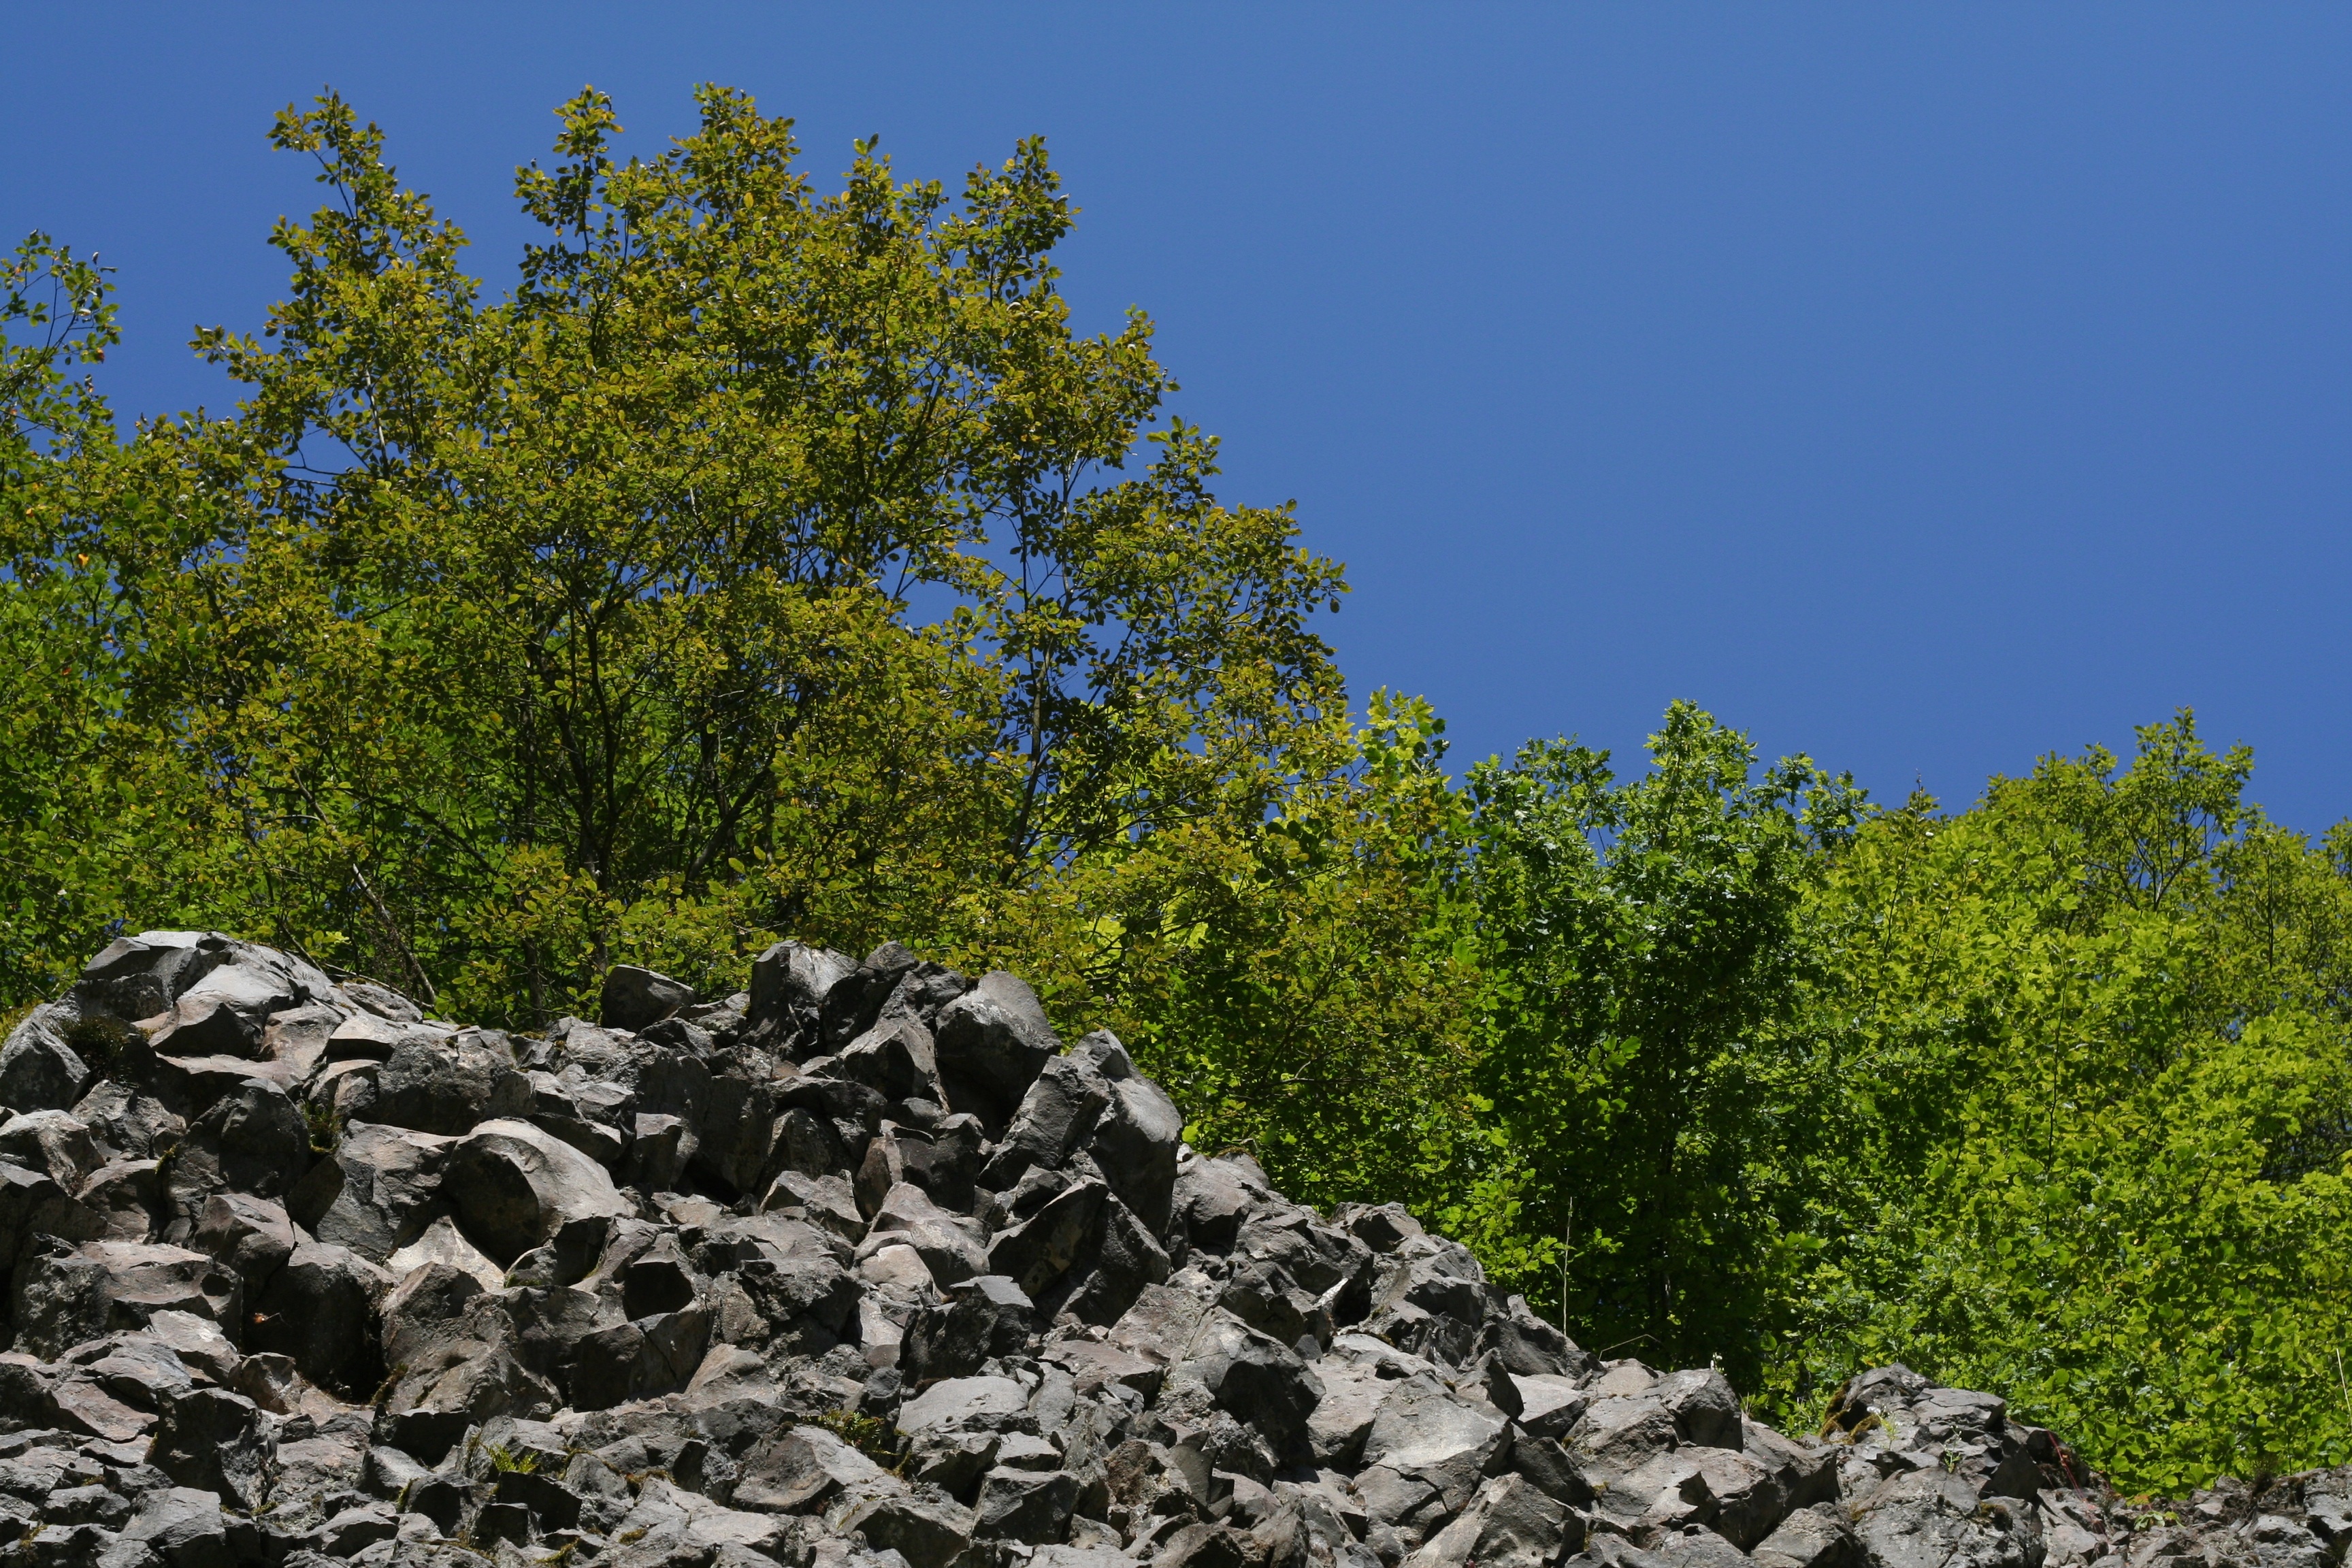
landscape, tree, nature, forest, rock, wilderness, mountain, sky, trail, hill, flower, mountain range, cliff, green, scenic, blue, terrain, ridge, trees, structures, stones, geology, vegetation, shrub, plateau, habitat, ecosystem, natural environment, mountainous landforms